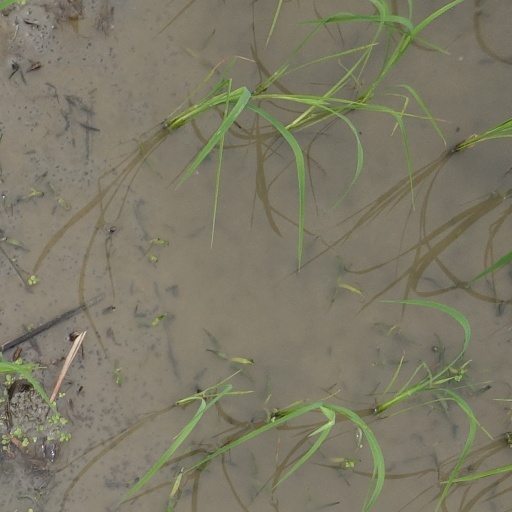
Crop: rice